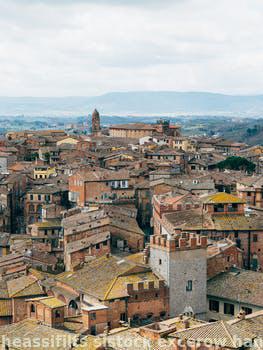
Label: Watermark